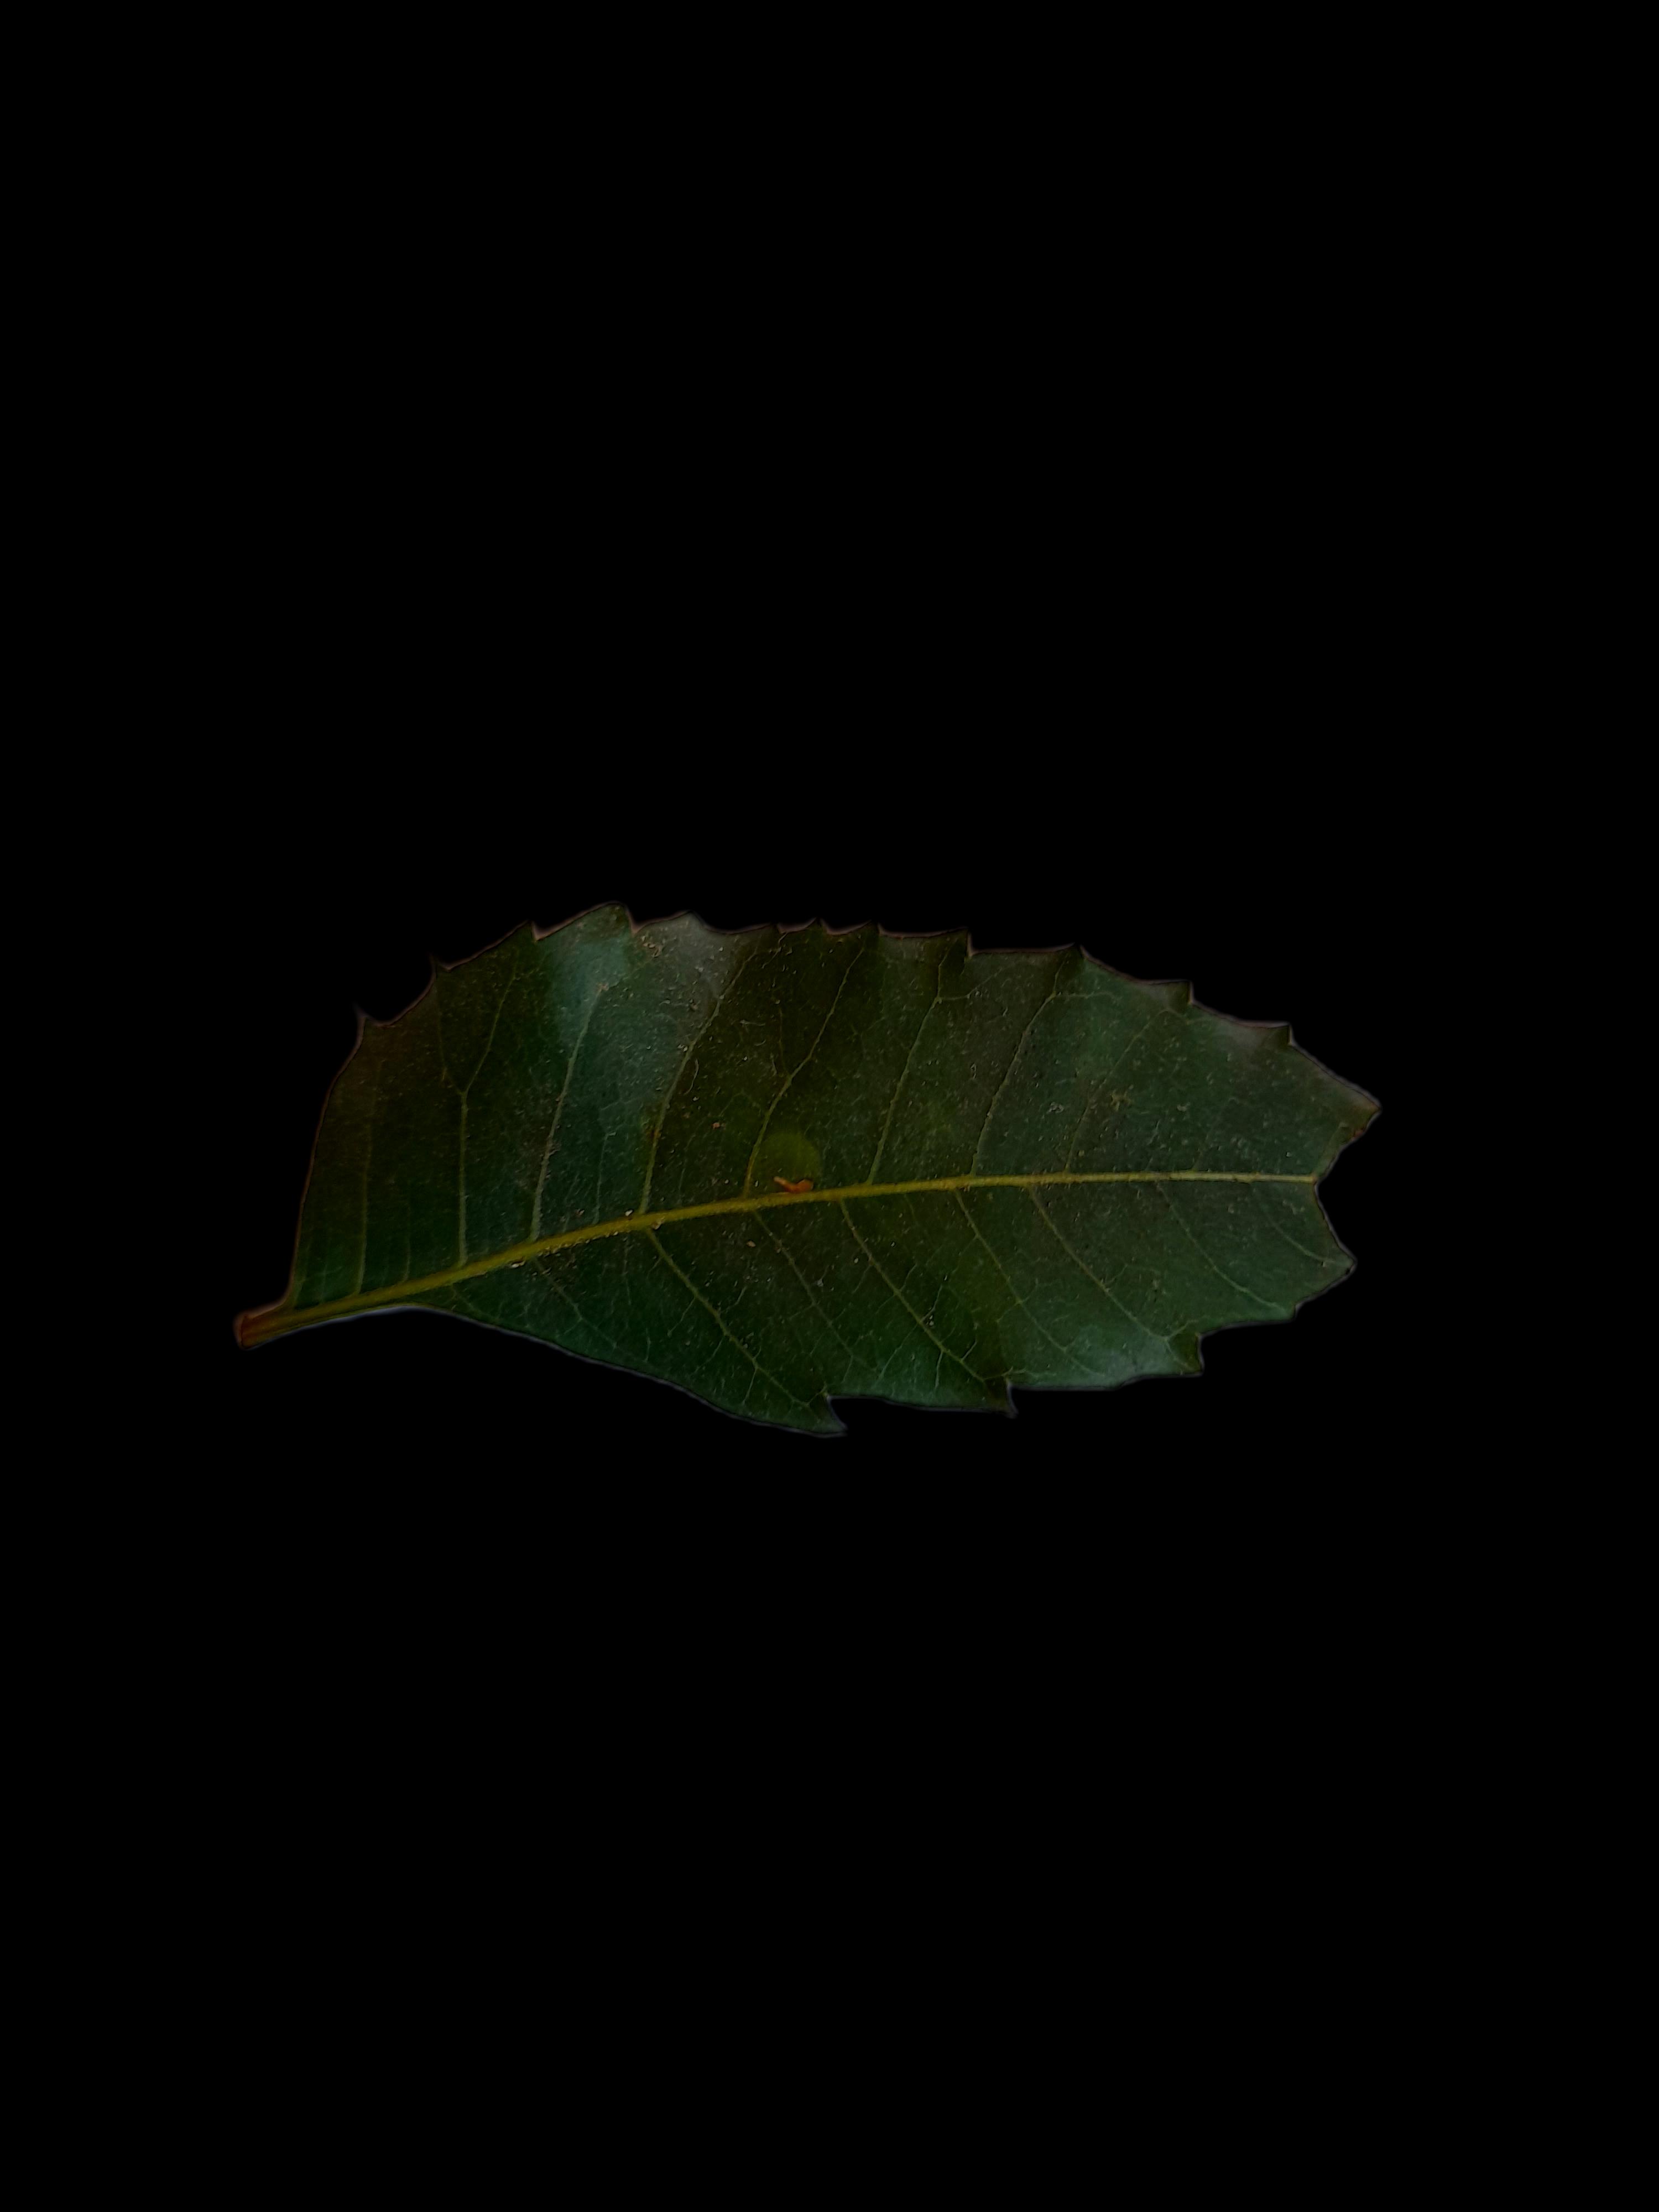
Plant: Neem